Geography of Ethiopia

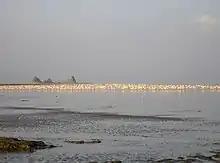
Flamingos at Lake Abbe.

In Sudan, the Setit is joined (at ) by the Atbarah, a river formed by several streams which rise in the mountains west and northwest of Lake Tana. The Gash or Mareb, which forms part of the border with Eritrea, is the most northerly of the highland rivers which flow toward the Nile valley. Its headwaters rise on the landward side of the eastern escarpment within 80 km of Annesley Bay on the Red Sea. It reaches the Sudanese plains near Kassala, beyond which place its waters are dissipated in the sandy soil. The Mareb is dry for a great part of the year, but like the Takazze is subject to sudden freshets during the rainy season. Only the left bank of the upper course of the river is in Ethiopian territory.